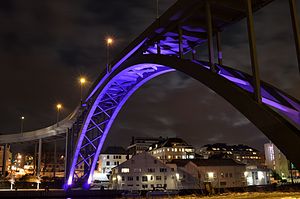
Risøybroen
Risøybroen set fra Risøy.